Frank Schuster (footballer)

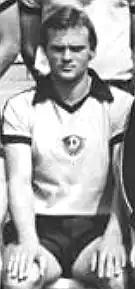
Frank Schuster, 1982

Frank Schuster (born January 15, 1955) is a German former professional footballer.